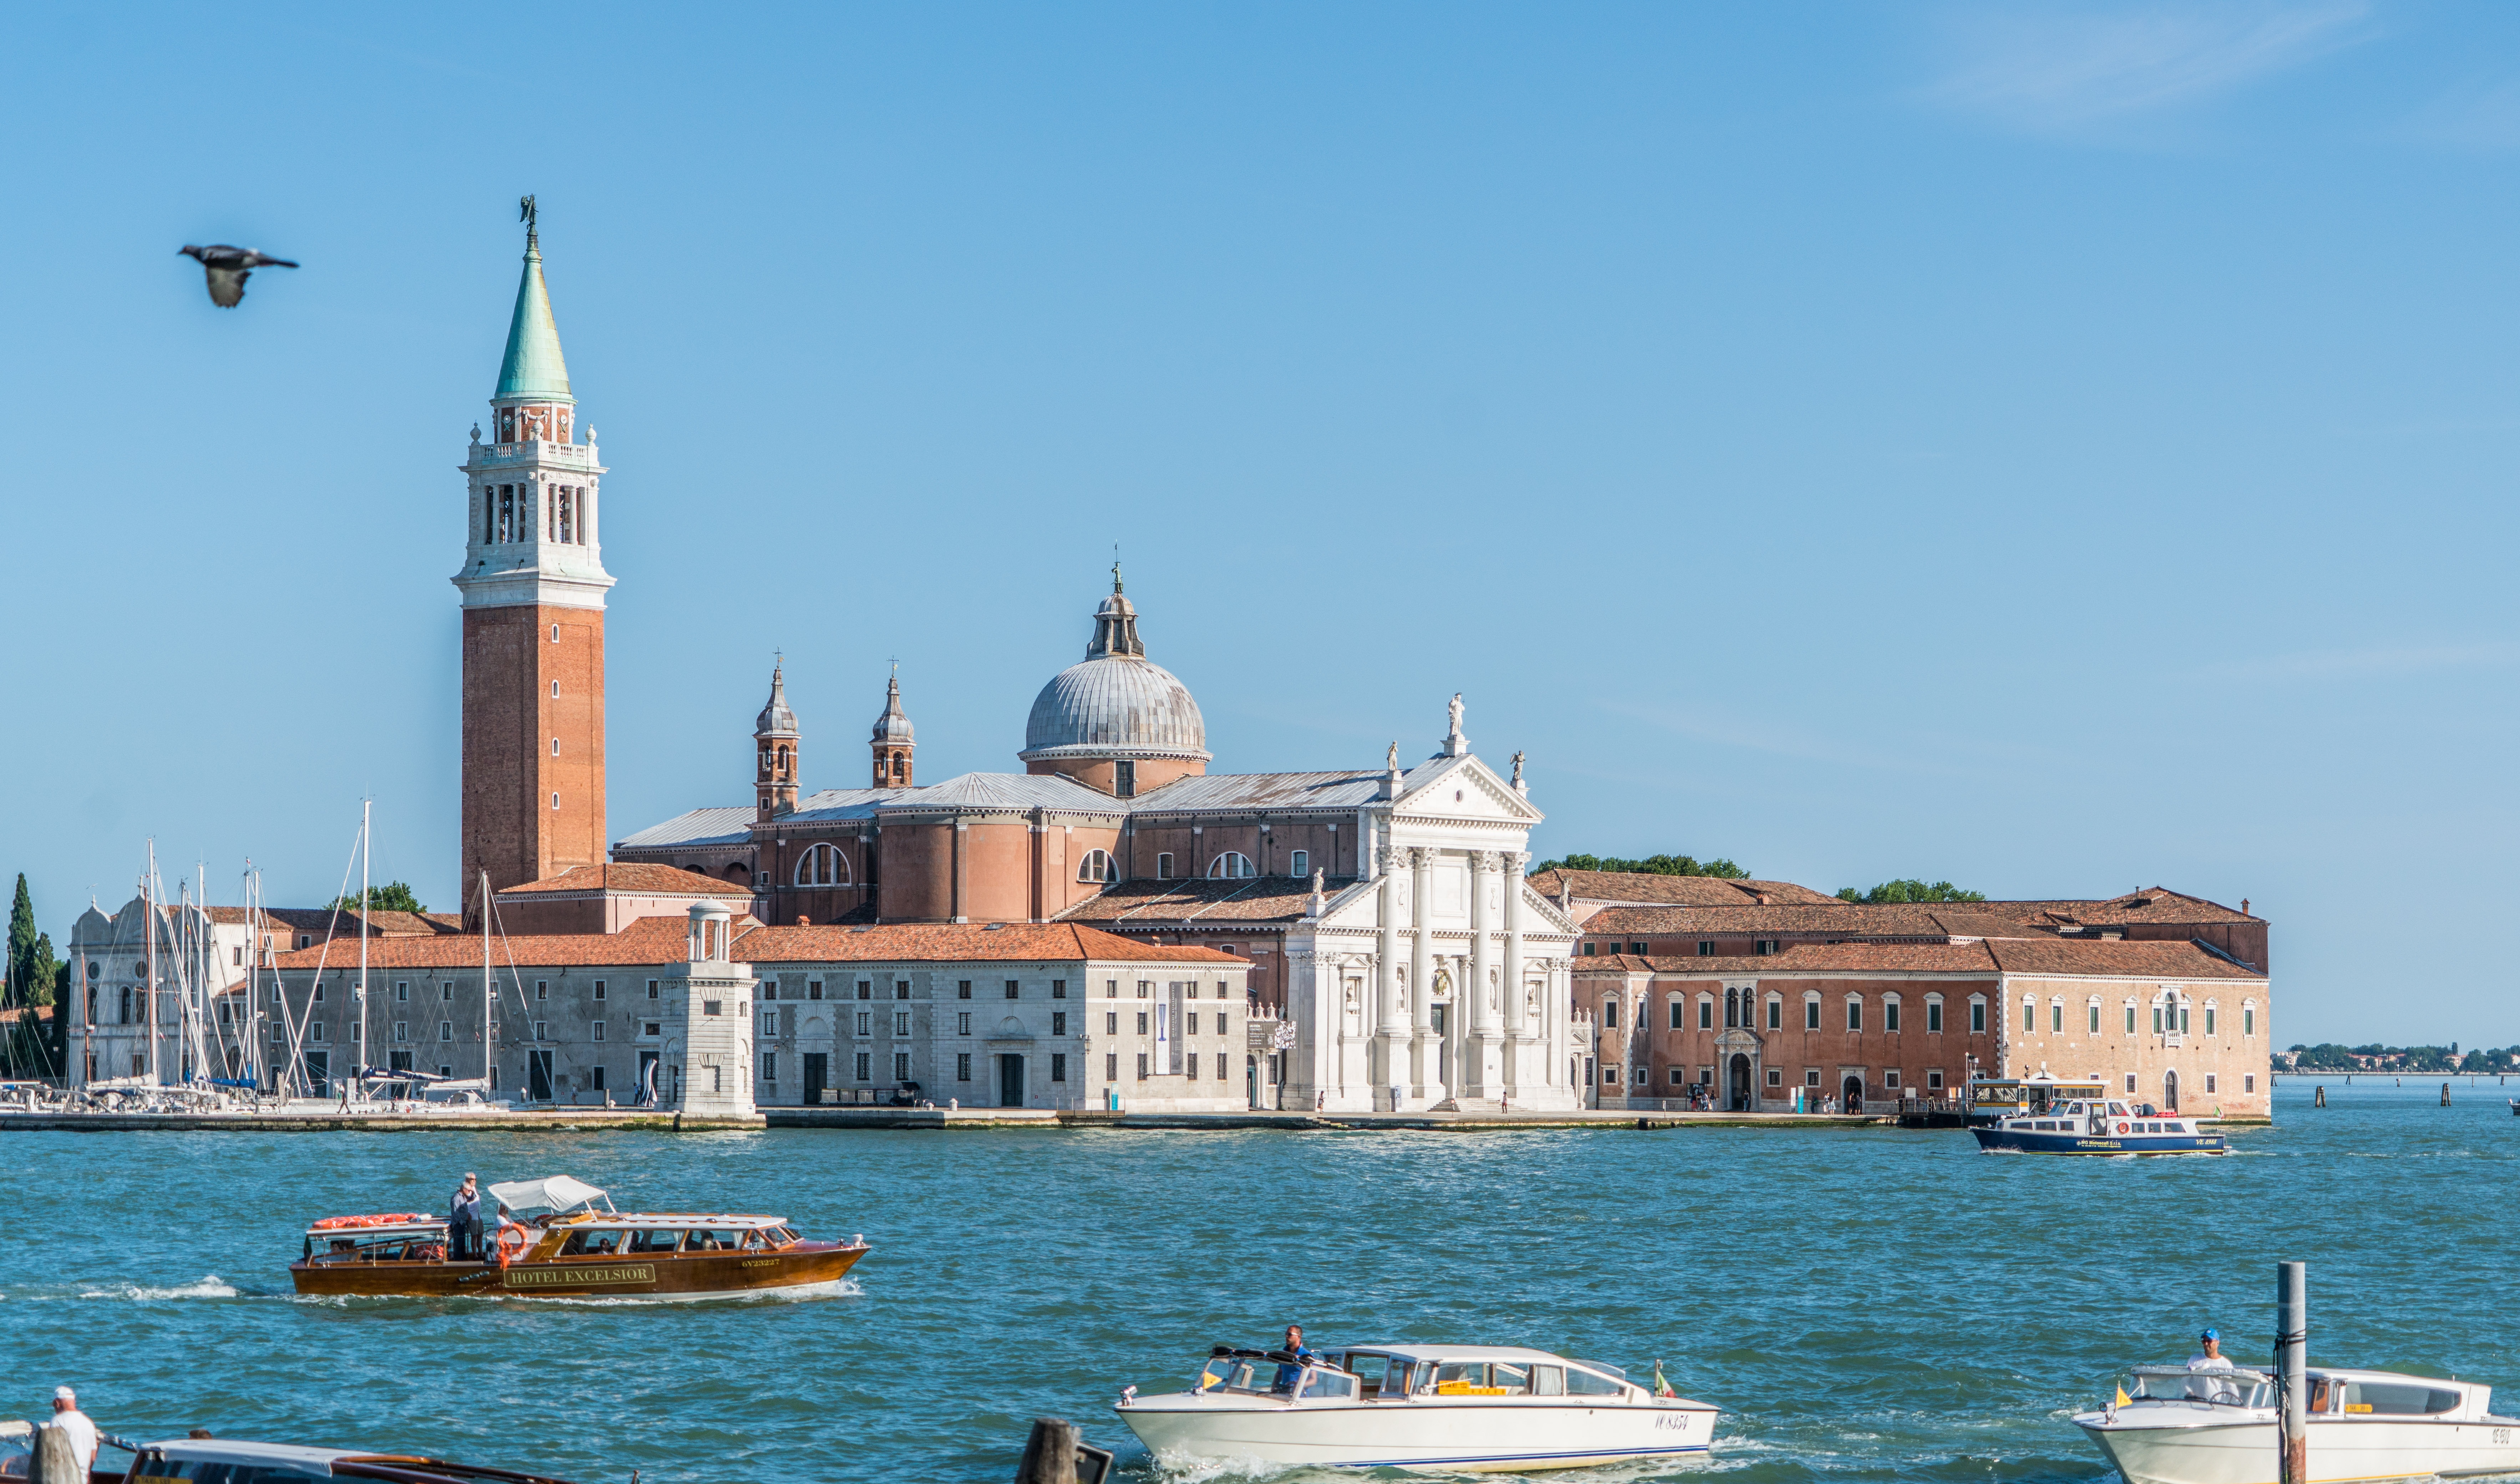
sea, coast, water, architecture, sky, boat, town, building, old, city, canal, vacation, travel, europe, vehicle, bay, romantic, landmark, italy, harbor, venice, historic, tourism, waterway, flying bird, boats, venezia, famous, italian, touristic, venetian